Religion in Iraq

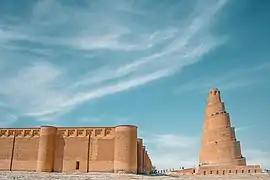
Great Mosque of Samarra with its iconic minaret completed in the 9th century CE (851)

The religious development of Mesopotamia and Mesopotamian culture in general, especially in the south, was not particularly influenced by the movements of the various peoples into and throughout the area. Rather, Mesopotamian religion was a consistent and coherent tradition which adapted to the internal needs of its adherents over millennia of development.